Ettingen

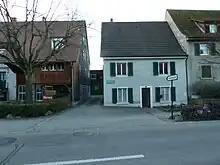
Buildings in Ettingen

Ettingen has a population of . , 12.9% of the population are resident foreign nationals. Over the last 10 years (1997–2007) the population has changed at a rate of 1.8%.